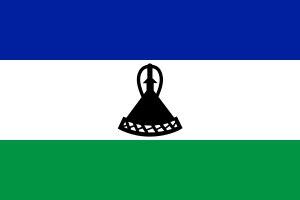
L'histoire du Lesotho a commencé avec les Bushmen qui ont vécu en autarcie pendant des milliers d'années dans cette région montagneuse d'Afrique australe au cœur de l'Afrique du Sud.